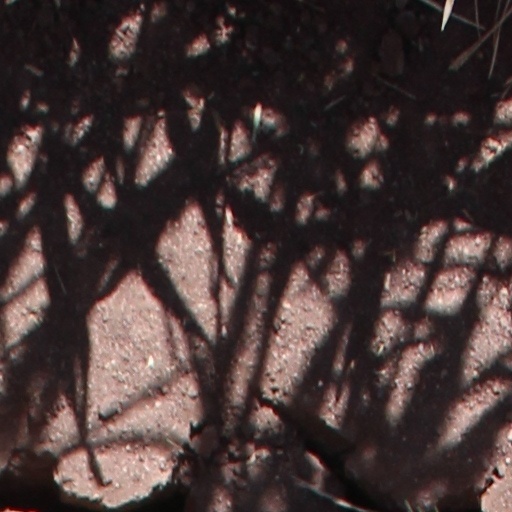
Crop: wheat